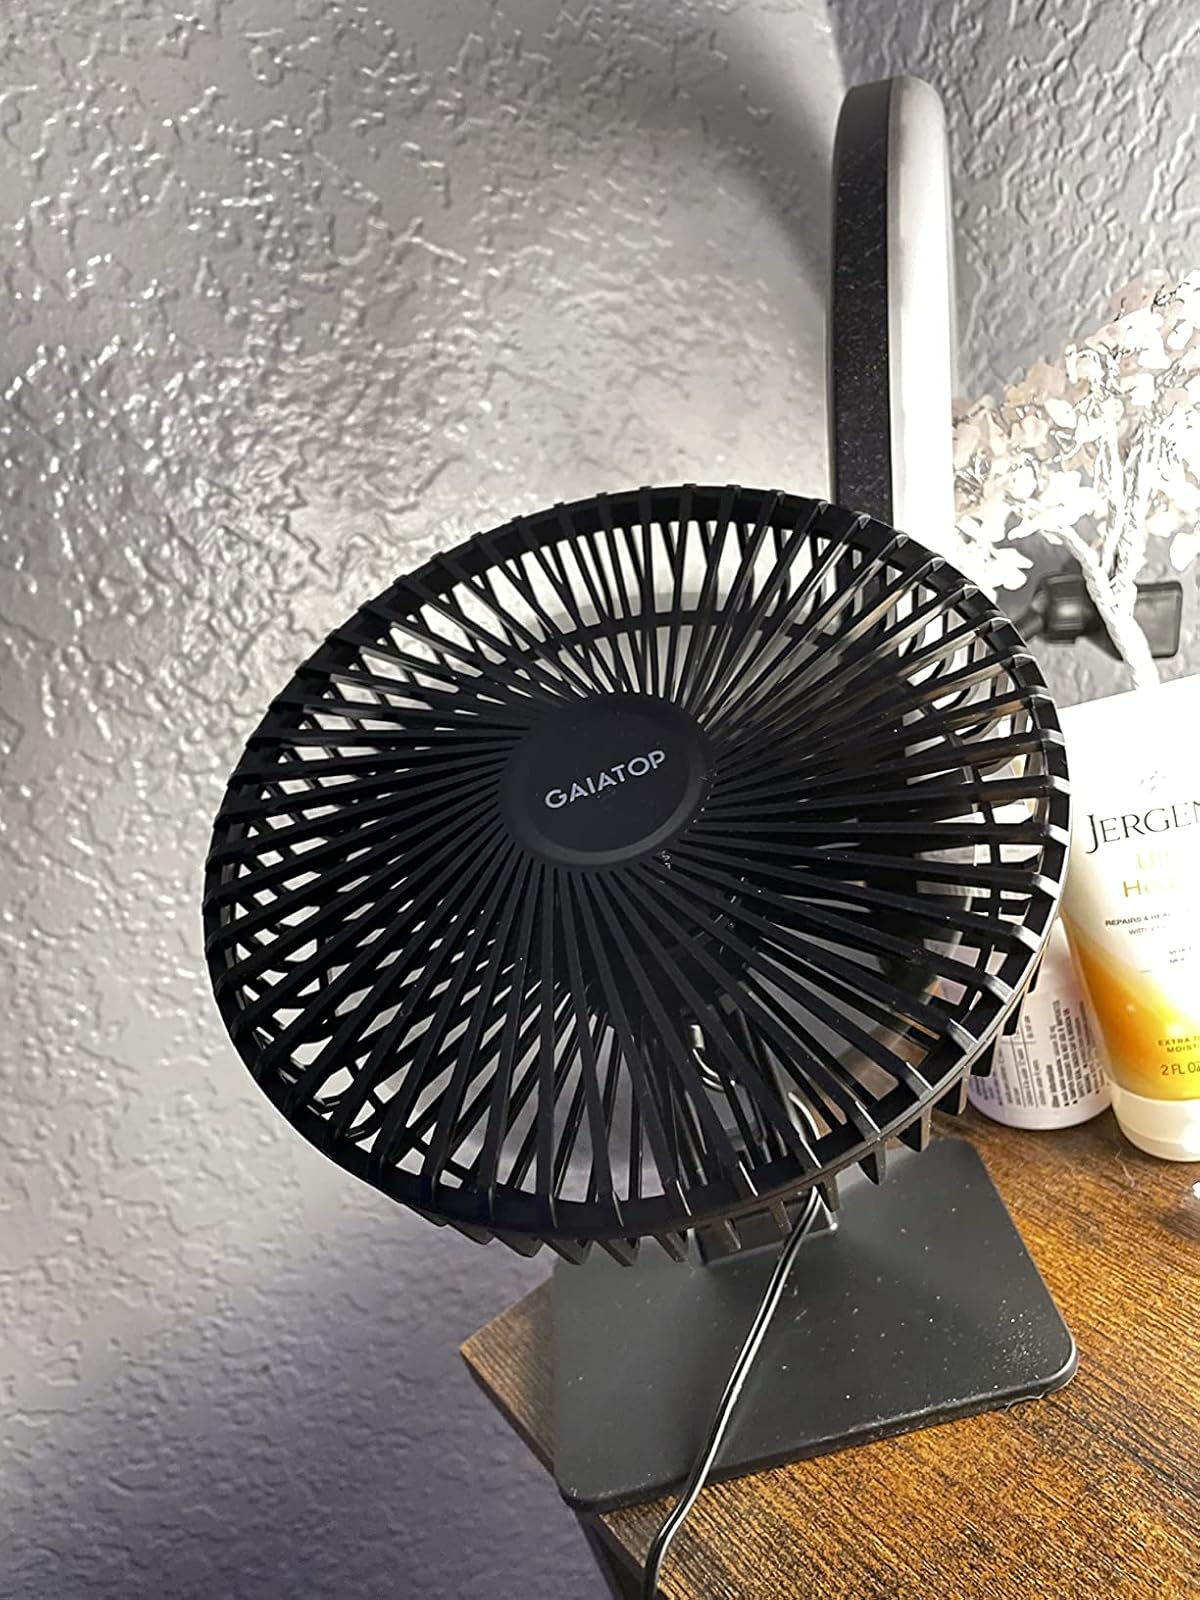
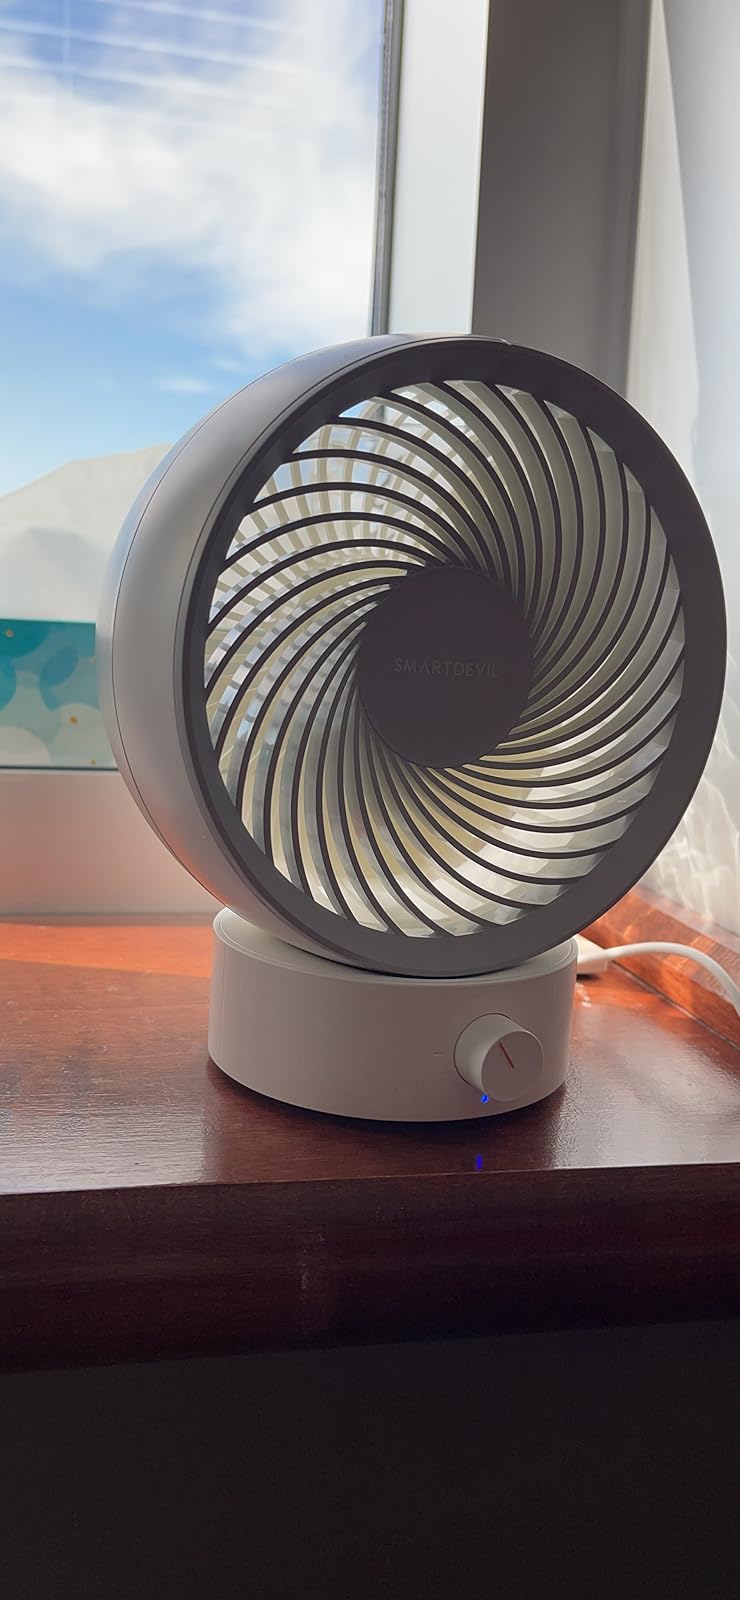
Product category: fan
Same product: no